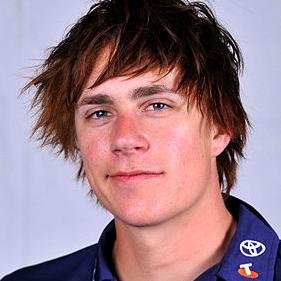
Age: 21